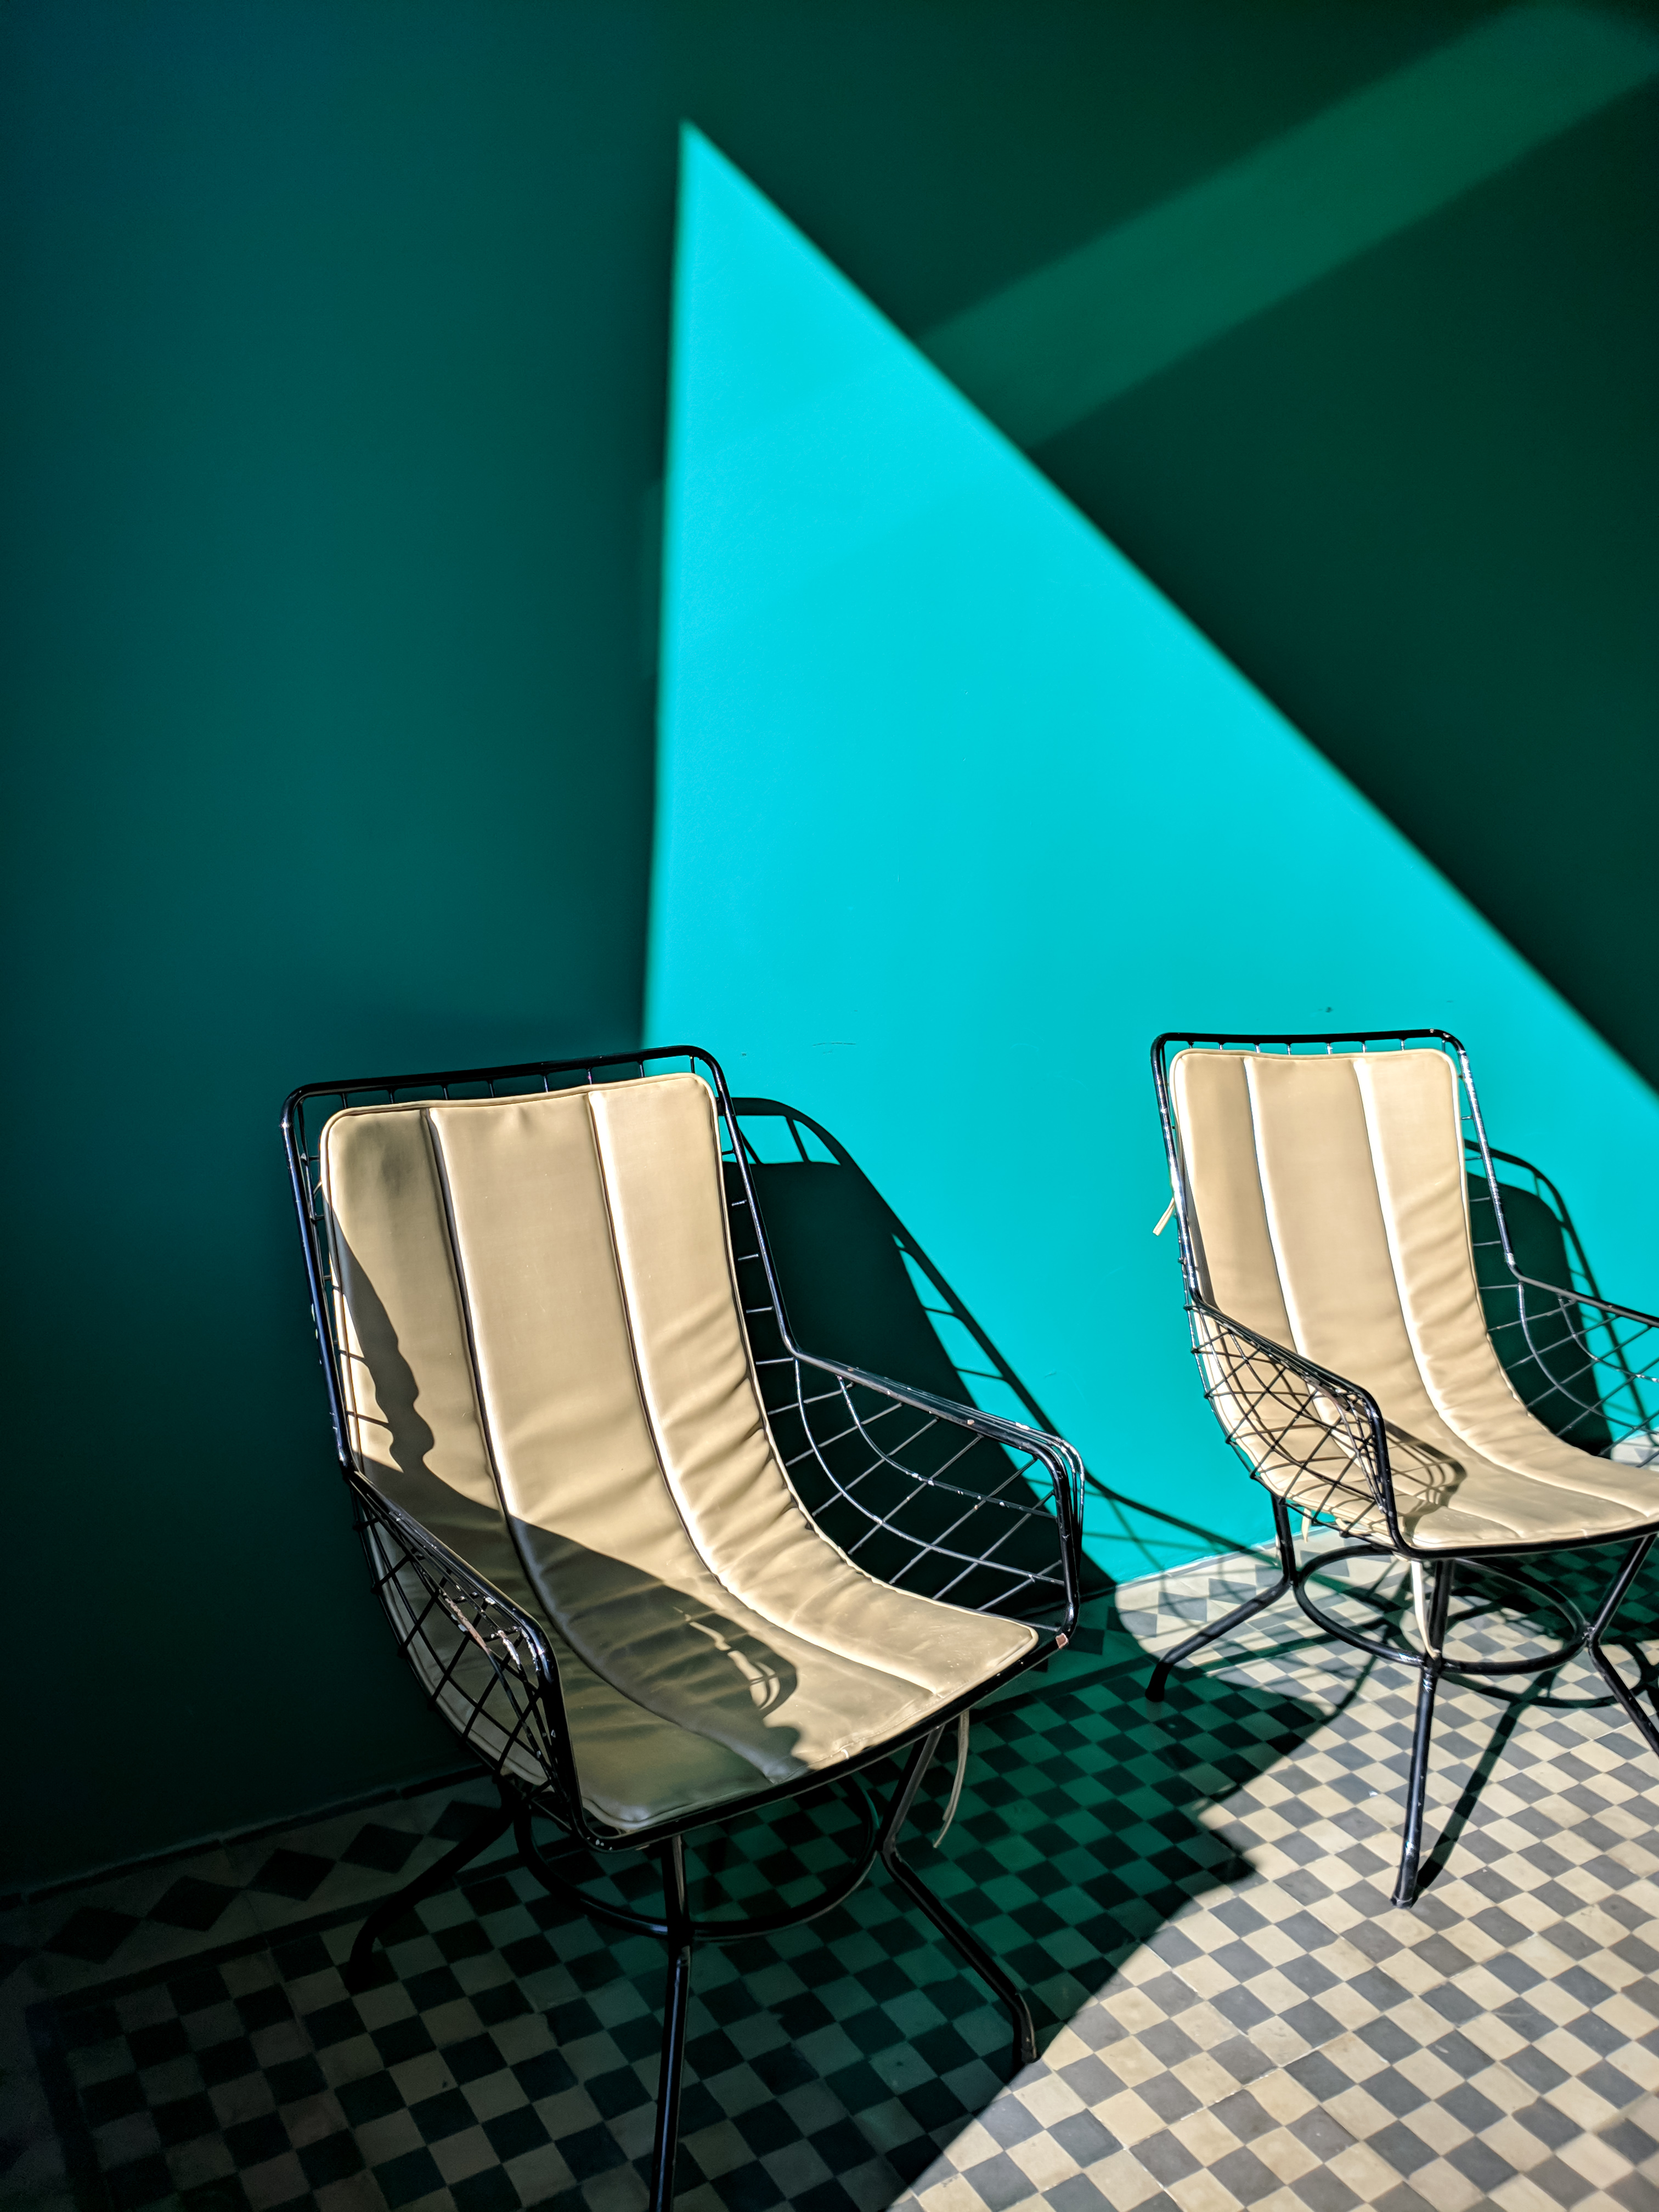
chair, minimalist, design, green, blue, furniture, turquoise, room, interior design, table, architecture, rocking chair, space, leisure, outdoor furniture, couch